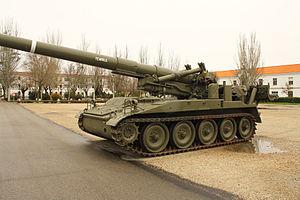
Le canon automoteur de 8 pouces M110 était le plus grand obusier automoteur de l'armée américaine.